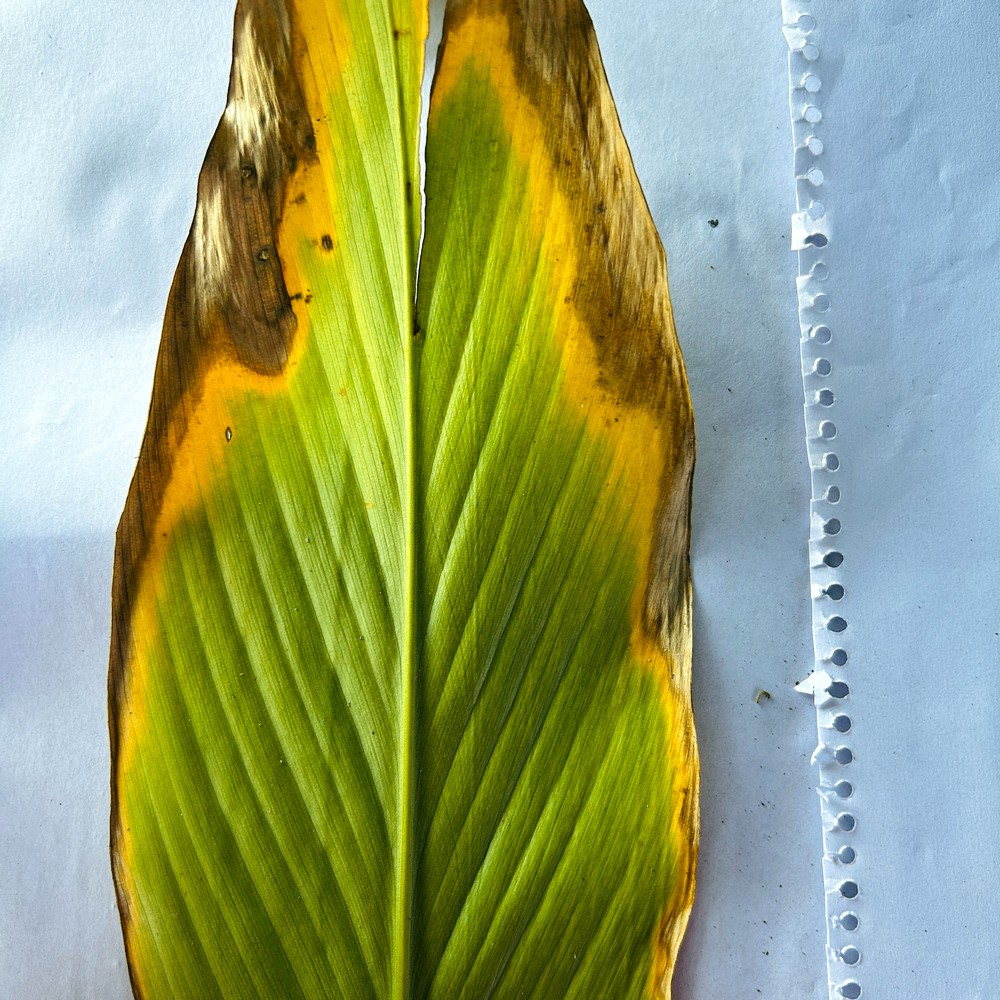
Label: Leaf Blotch